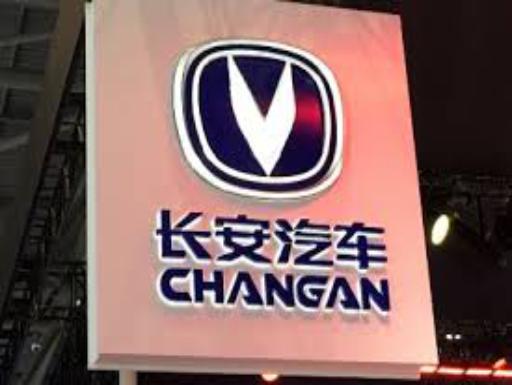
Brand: chang'an-3
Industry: Transportation